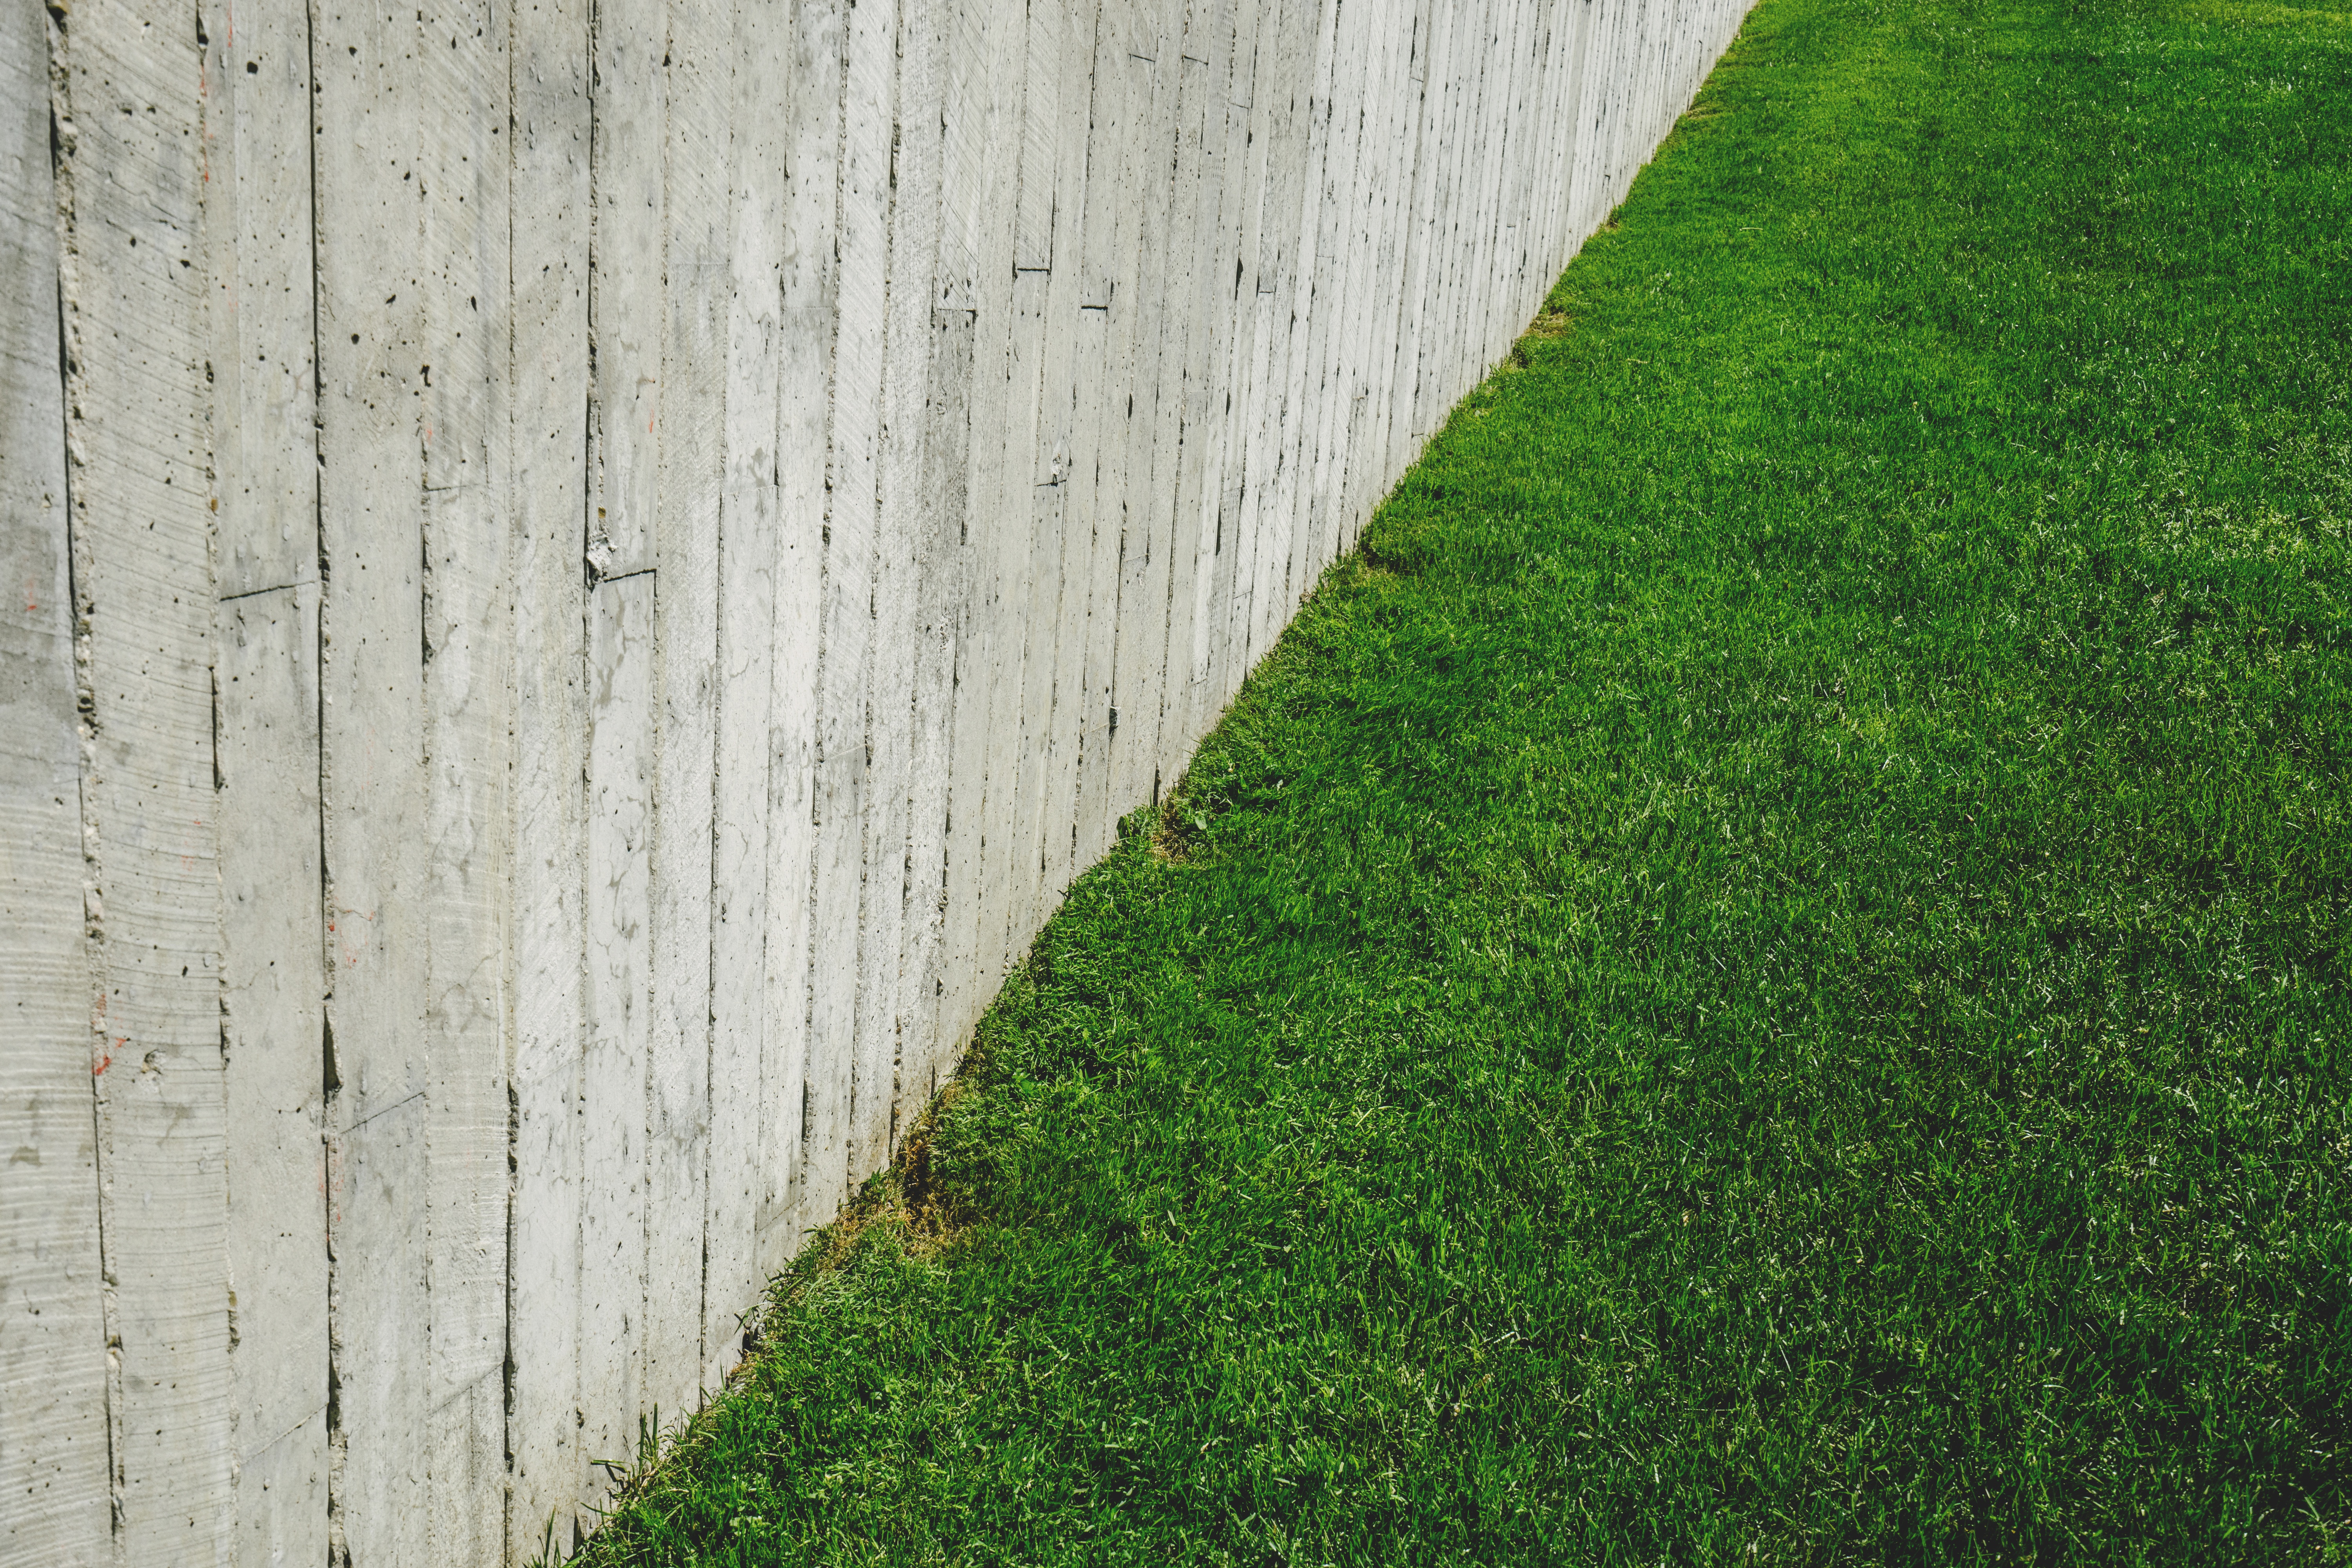
grass, fence, plant, field, lawn, floor, wall, walkway, green, soil, concrete, shrub, yard, flooring, grass family